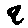
Label: 9